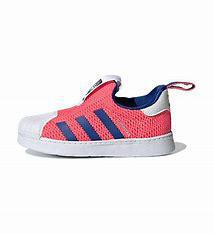
Brand: adidas
Model: originals Adidas Originals Superstar 360 I